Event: Typhoon Ruby
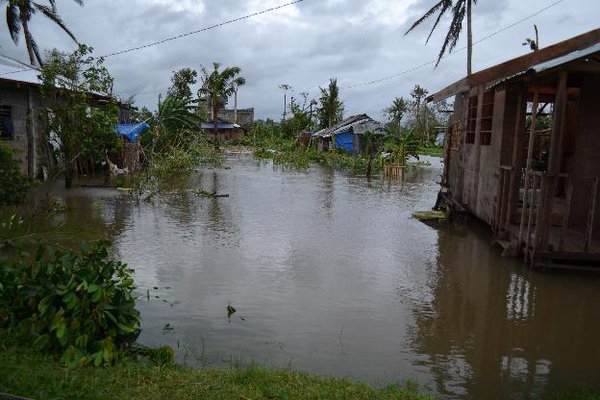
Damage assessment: damage